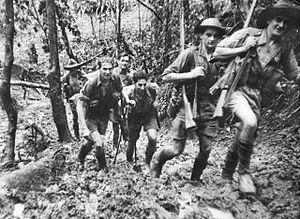
La campagne de la piste Kokoda désigne une série d'actions ayant opposé l'Australie au Japon le long de la piste Kokoda durant la campagne de Nouvelle-Guinée lors de la guerre du Pacifique.